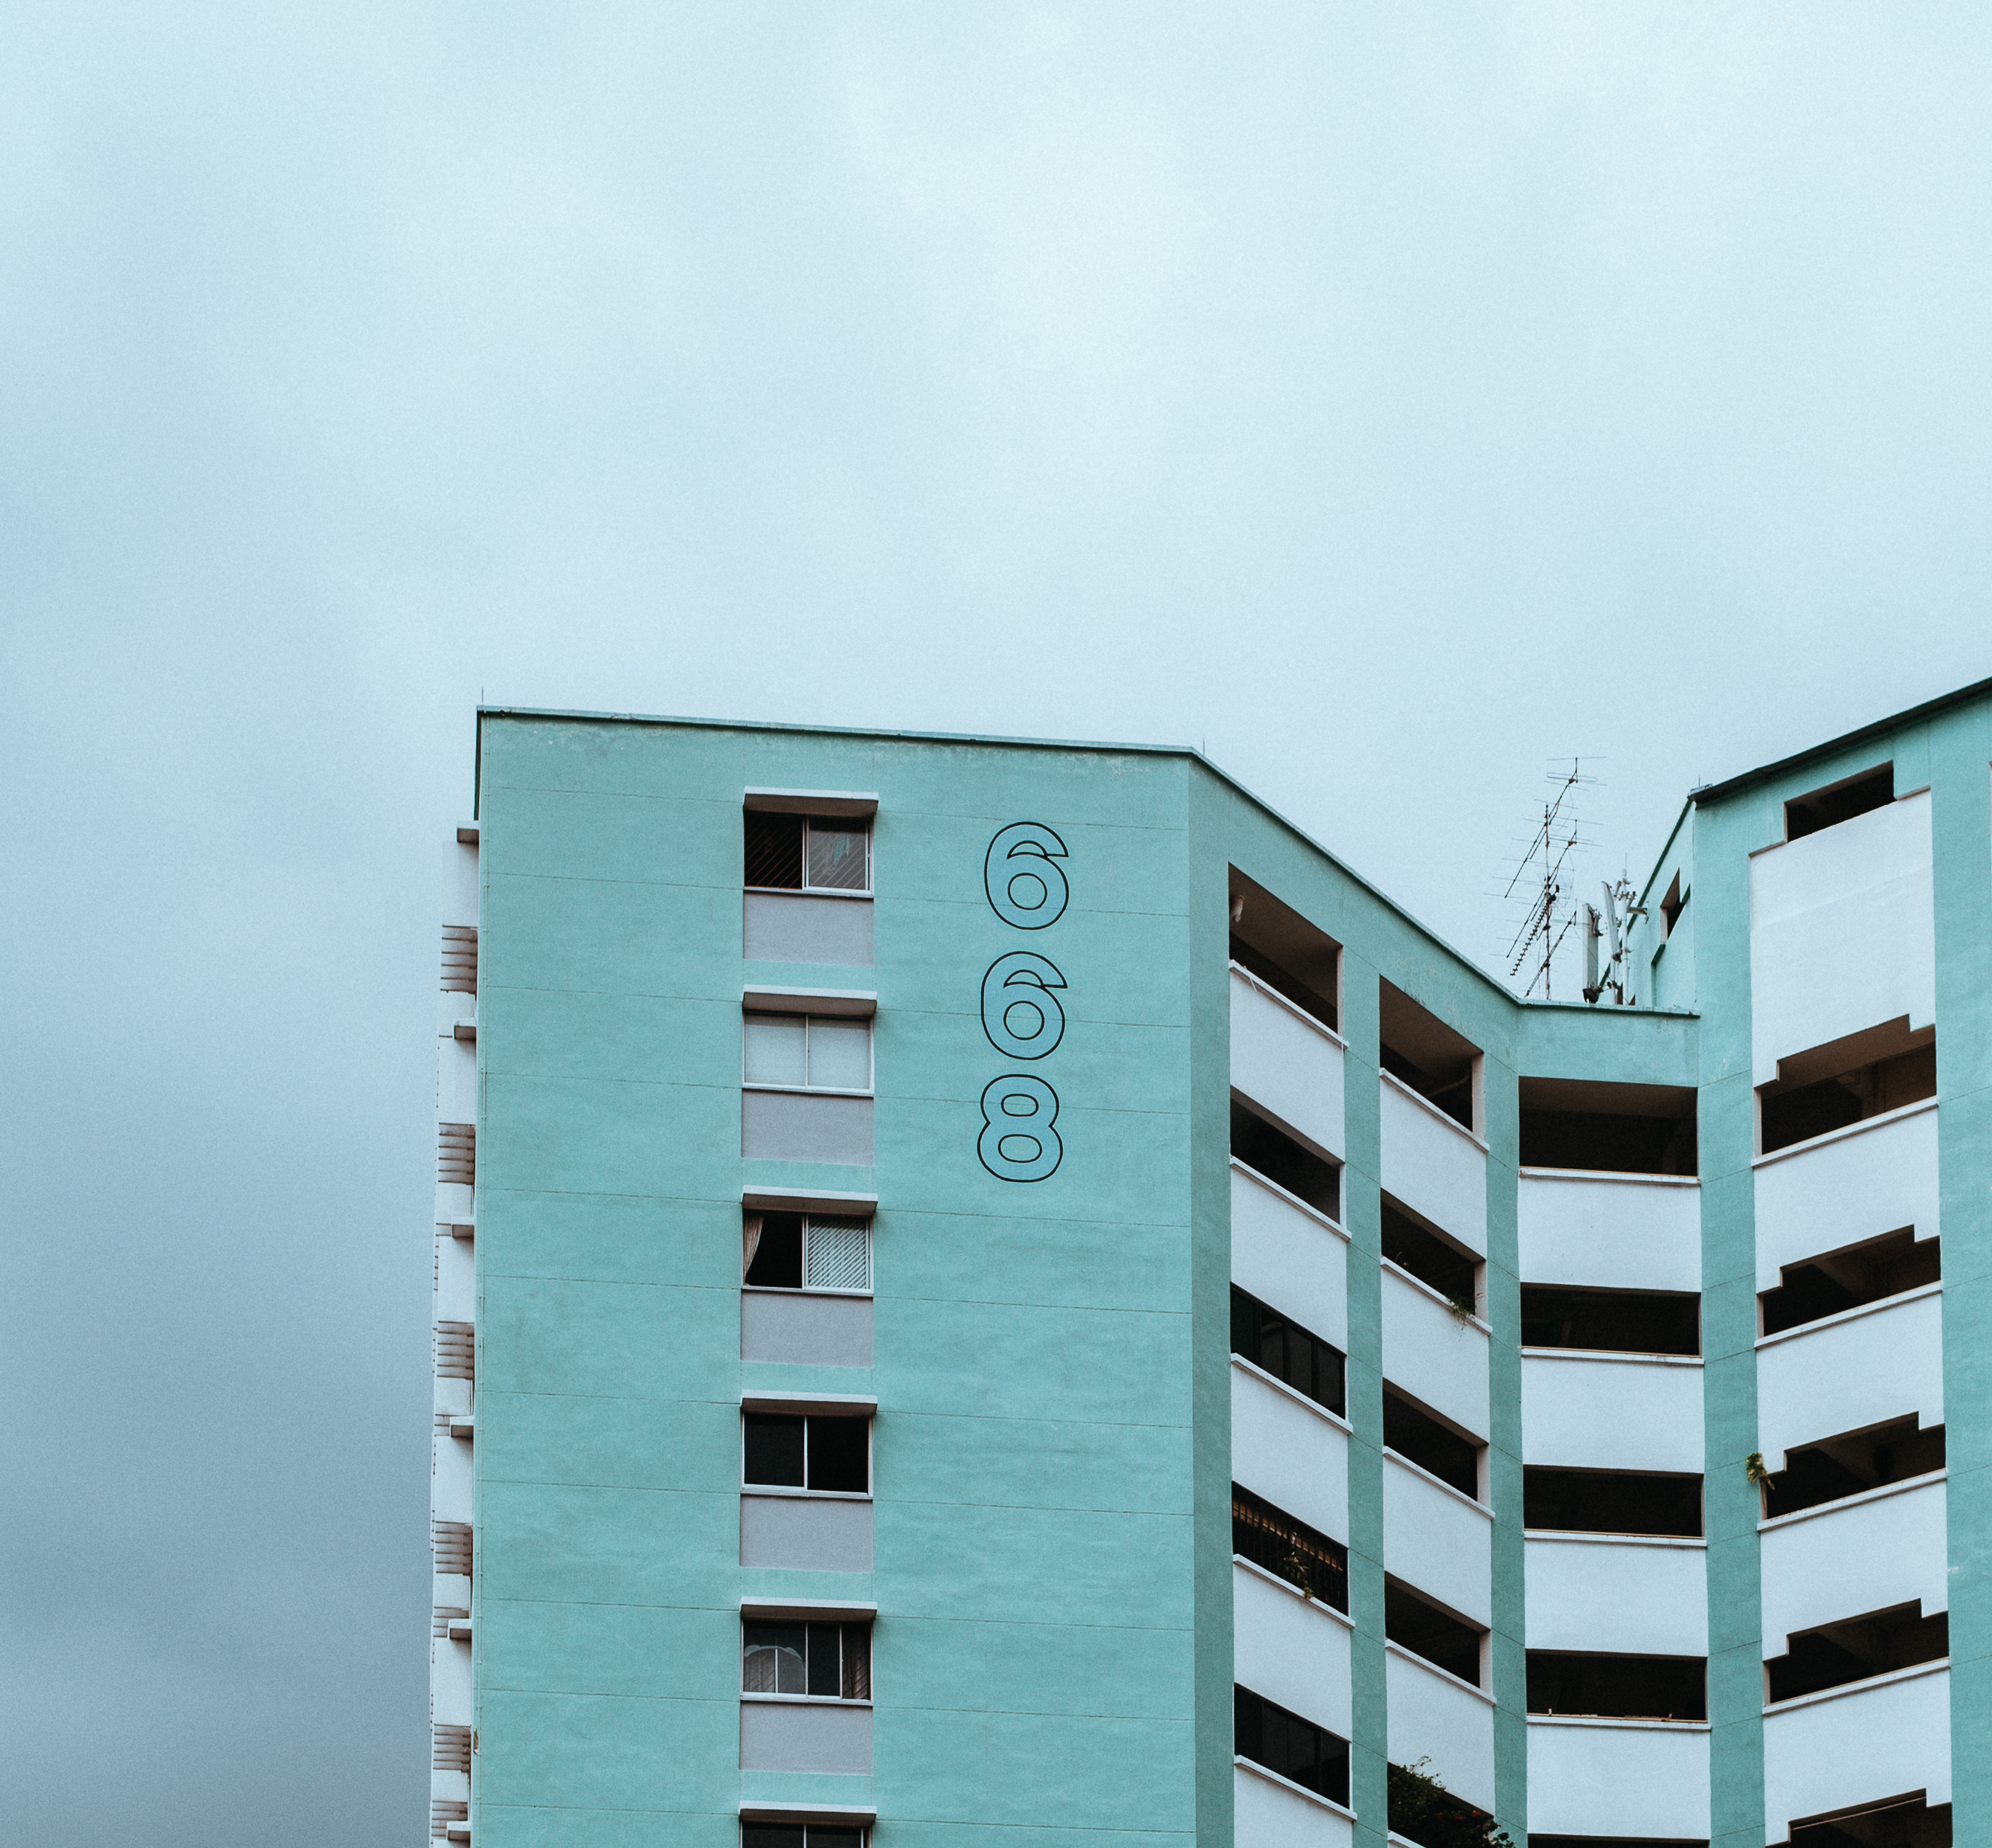
architecture, window, building, city, skyscraper, downtown, color, facade, blue, tower block, design, shape, urban area, residential area, teal turquoise, 668